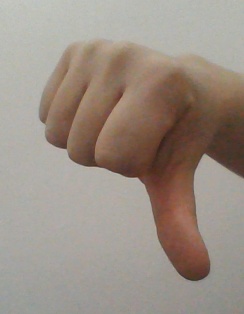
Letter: waw